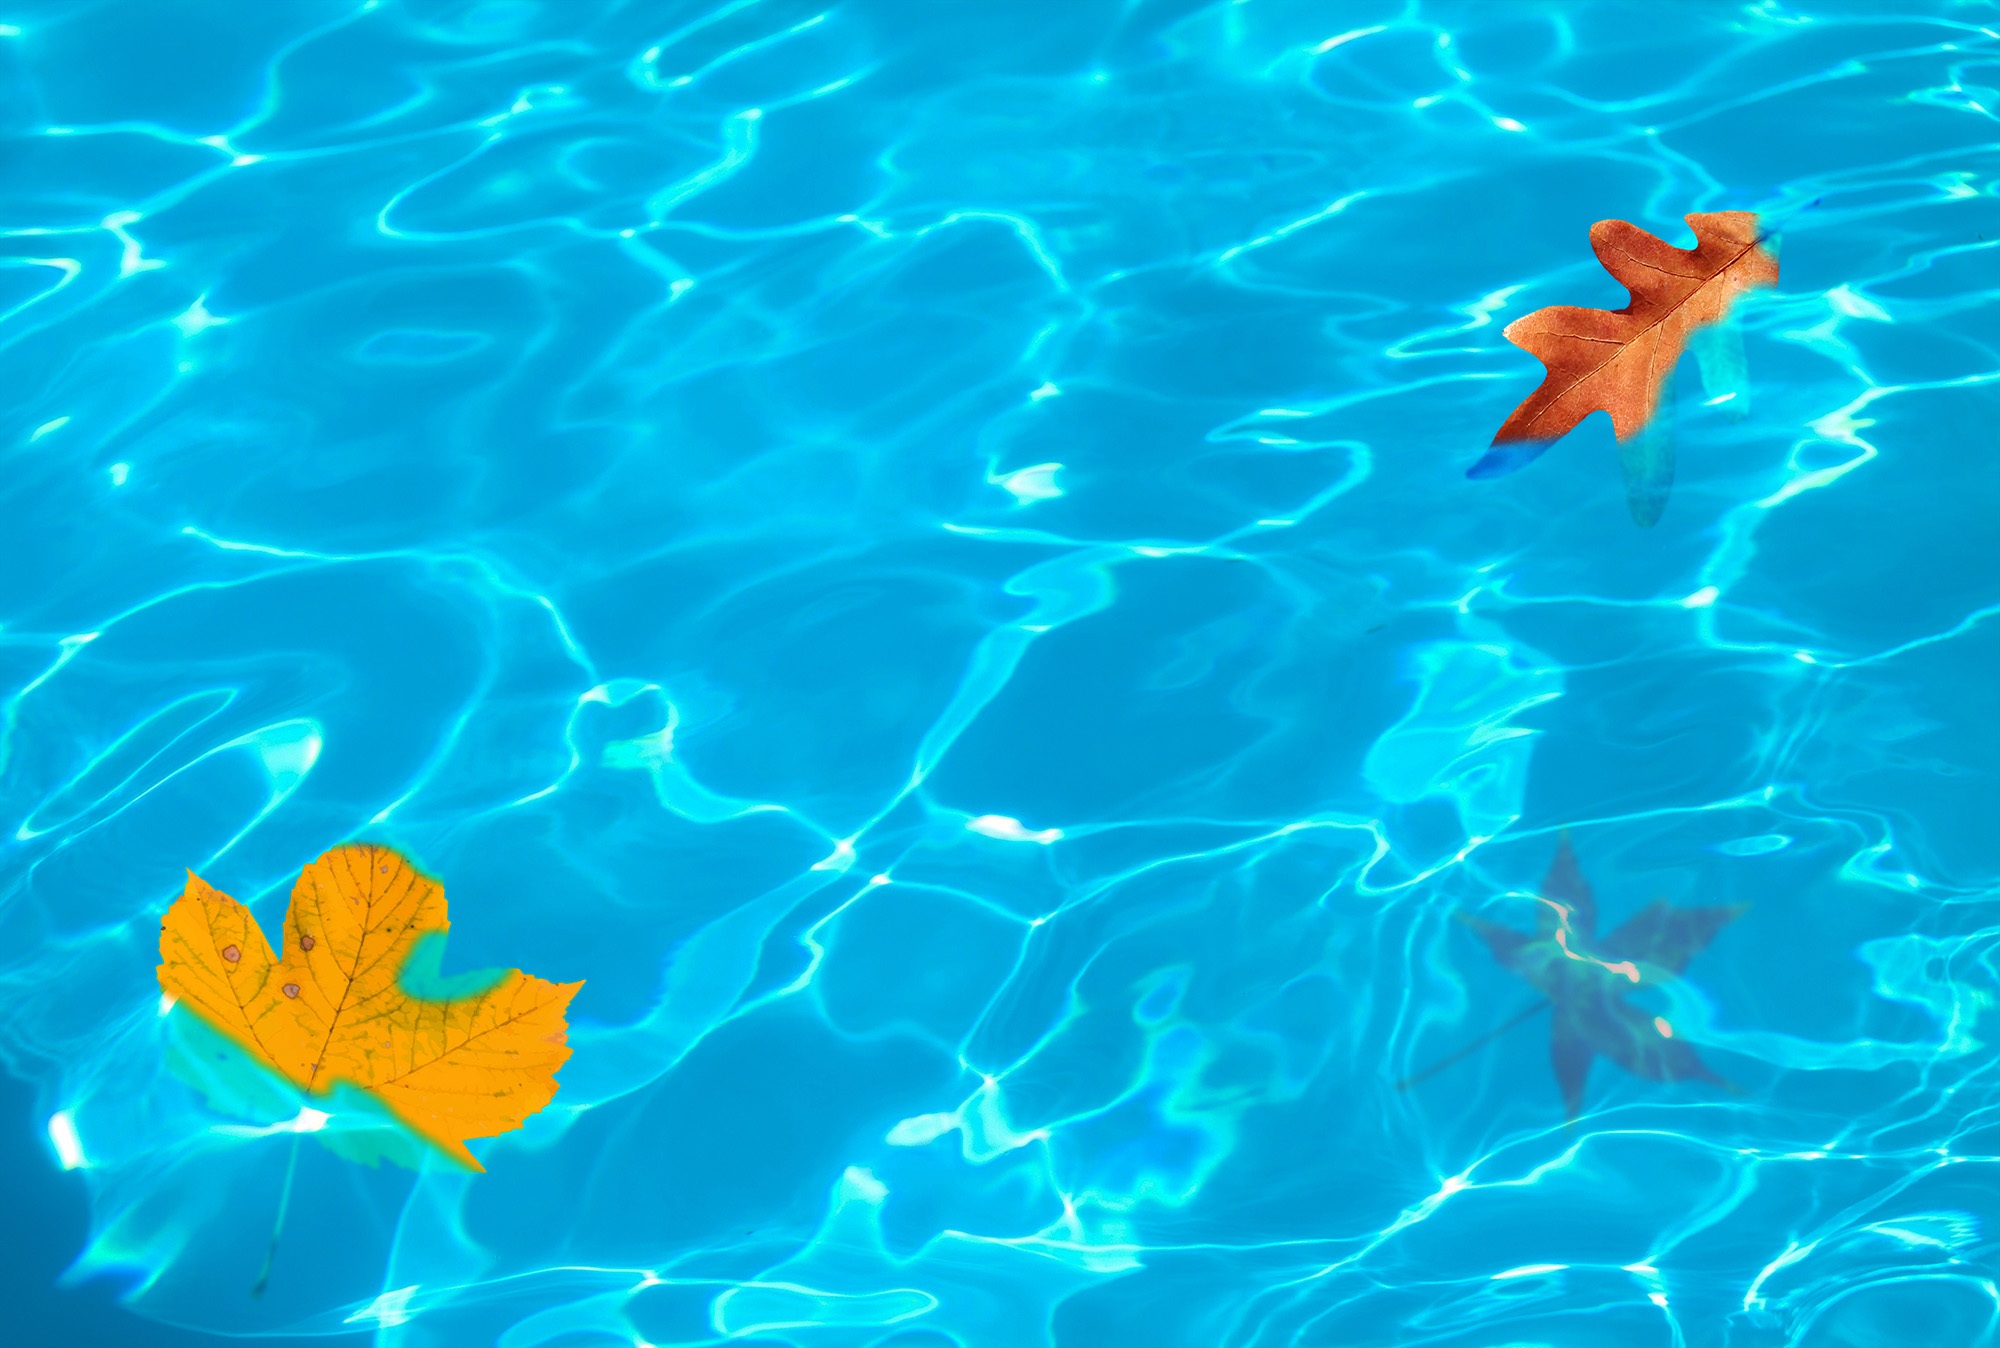
water, leaf, fall, flower, wet, pool, underwater, red, autumn, yellow, fish, season, coral reef, leaves, background, reflections, wallpaper, goldfish, koi, fall colors, autumn leaves, fall foliage, fall leaves, autum, fall background, leaves background, nature transience, pool leaves, wet leaves, leaves pool, leaves water, water leaves, water leaf, leaf water, pool leaf, leaf pool, marine biology